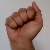
The image shows a hand gesture representing the letter 'A' in Indian Sign Language.